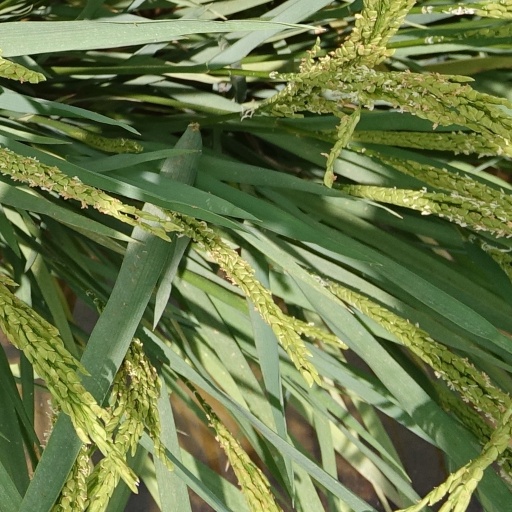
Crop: rice